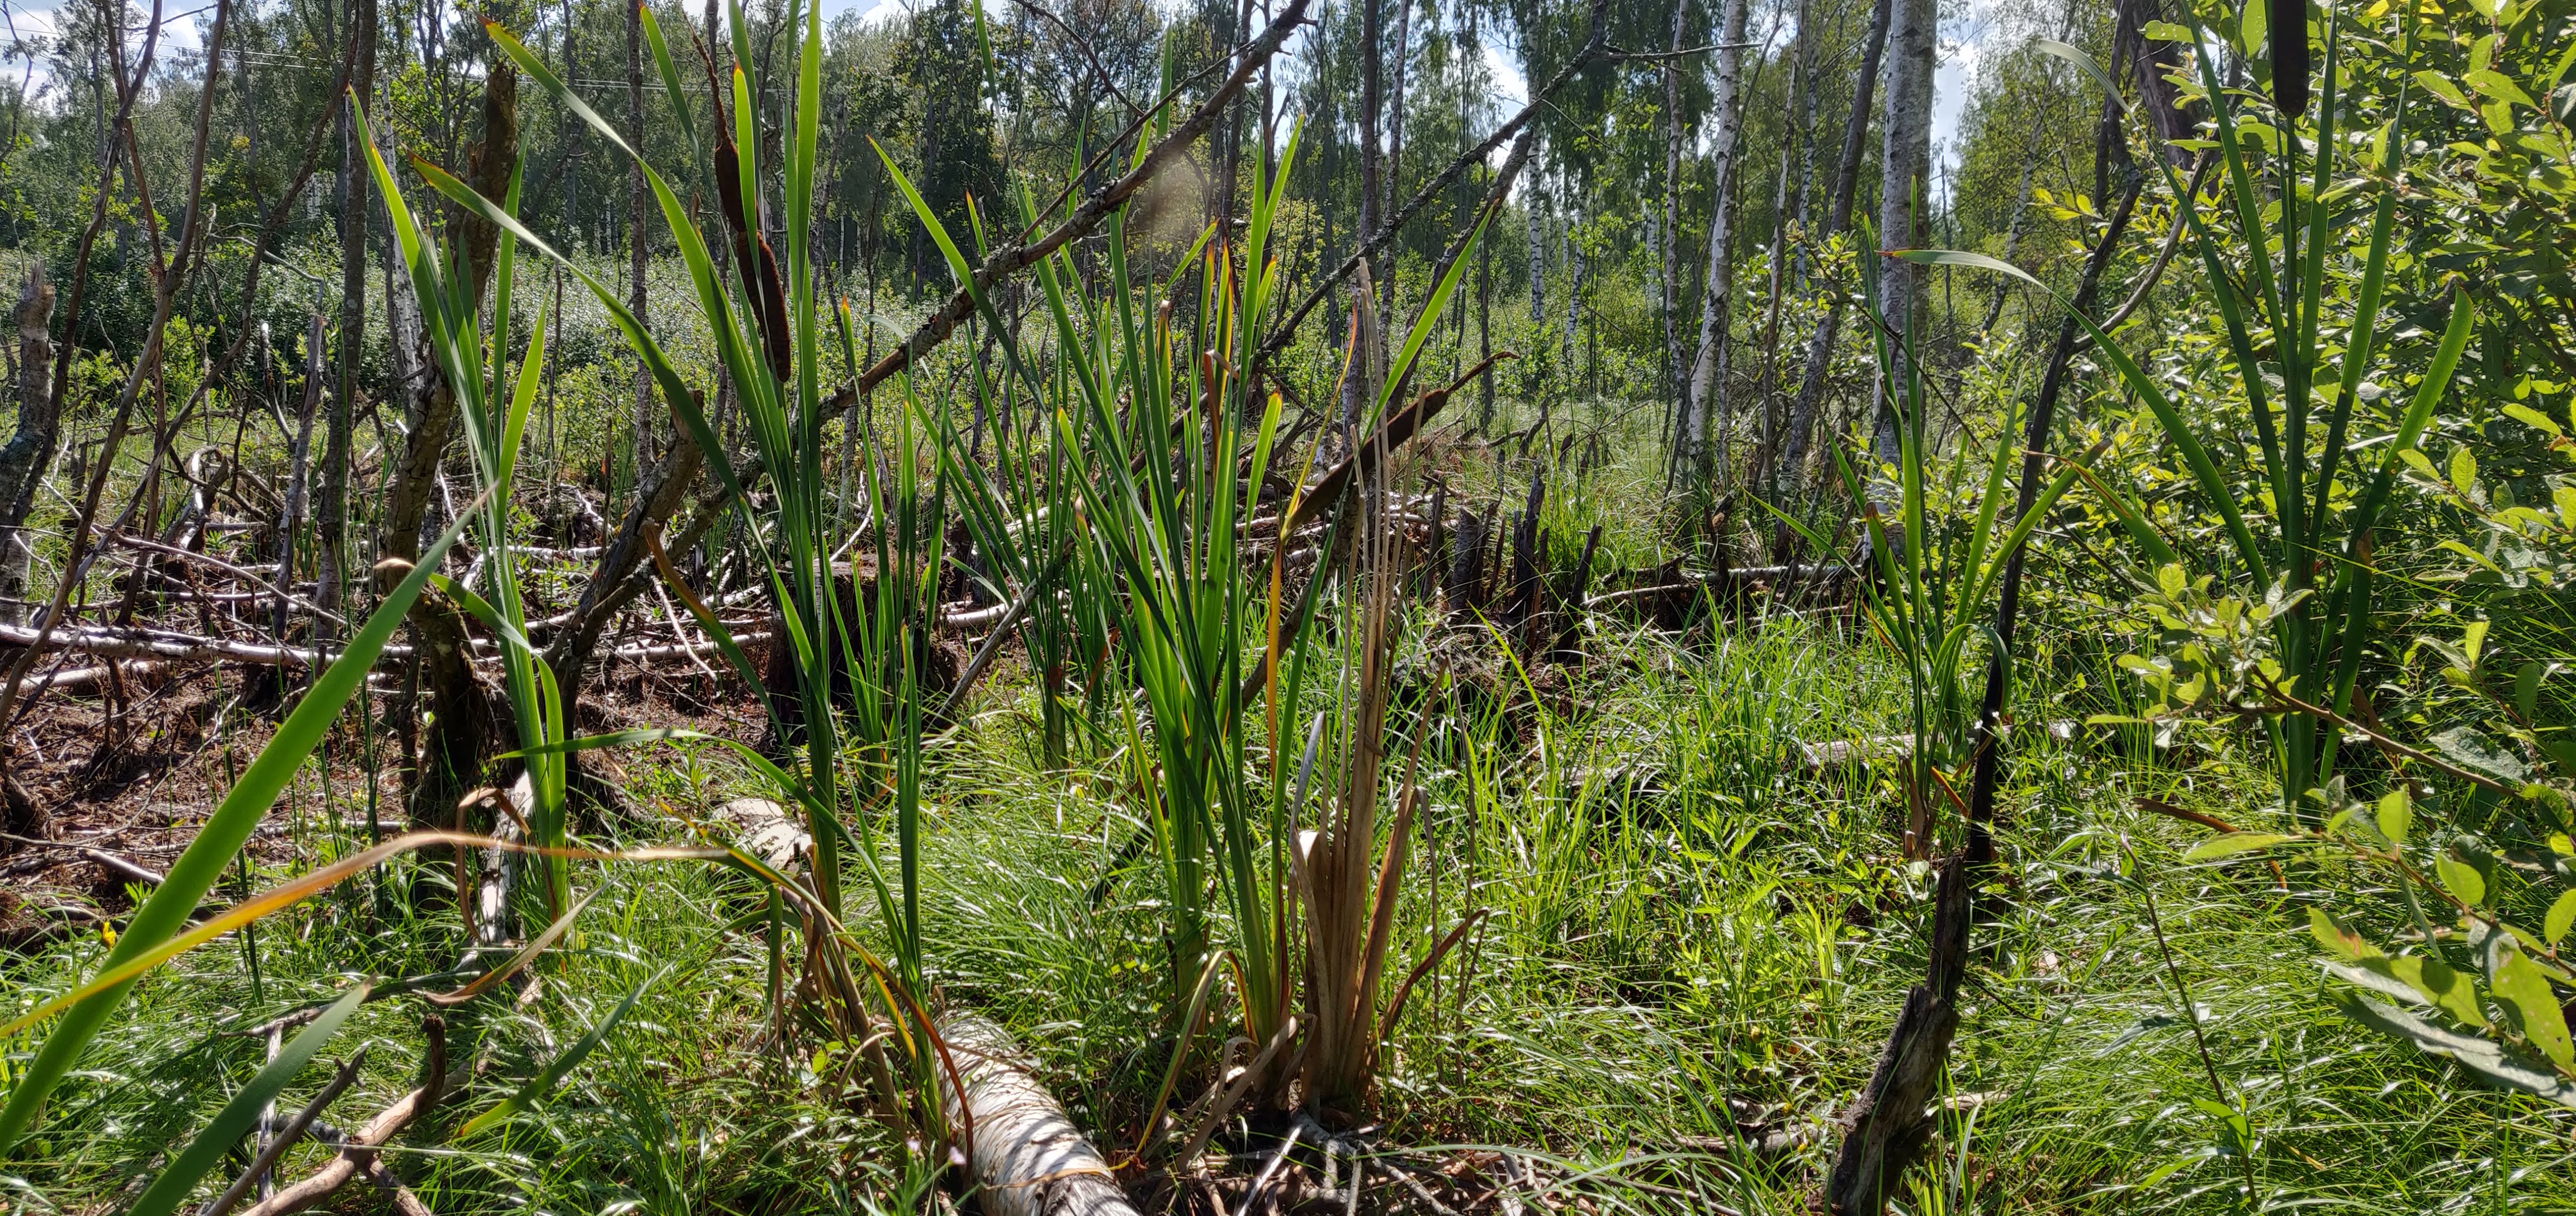
swamp, lithuania, wetland, water, plants, wild, nature, summer, plant, birch, tree, forest, beautiful, vegetation, natural environment, nature reserve, terrestrial plant, grass, natural landscape, plant community, grass family, biome, woodland, vascular plant, fen, old growth forest, flower, jungle, Northern hardwood forest, wildlife, riparian forest, wildflower, marsh, horsetail family, shrubland, flowering plant, sedge family, tropical and subtropical coniferous forests, temperate broadleaf and mixed forest, valdivian temperate rain forest, rainforest, plant stem, perennial plant